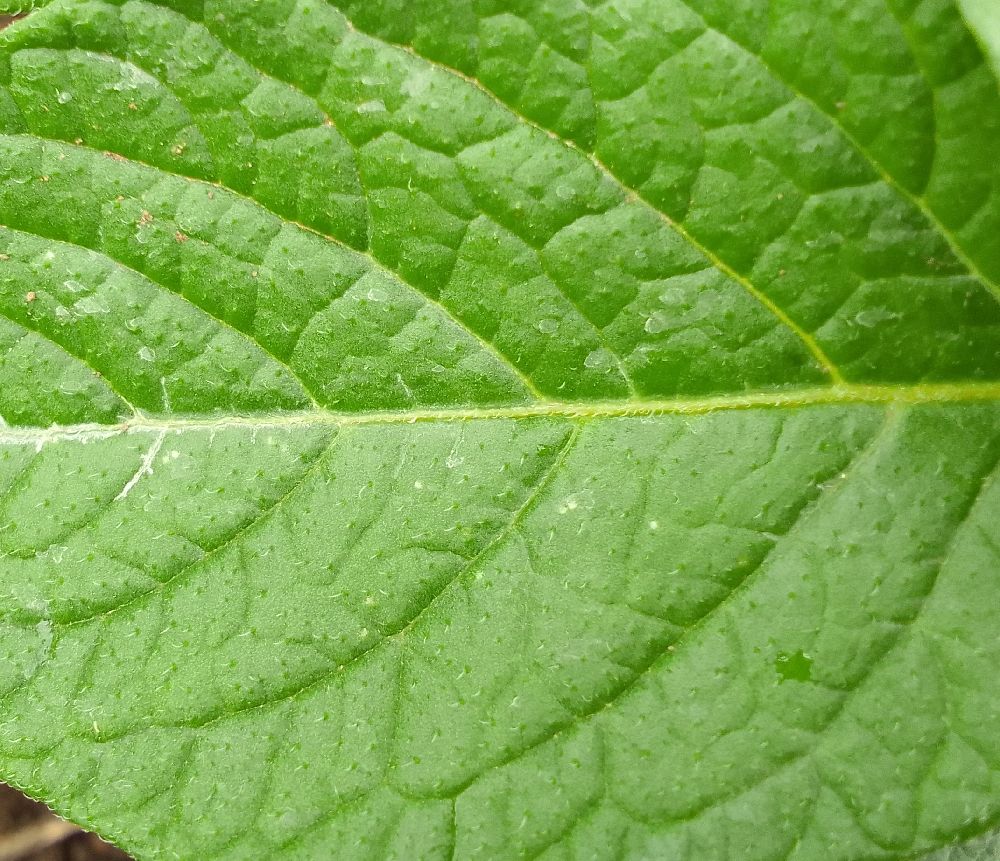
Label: Healthy